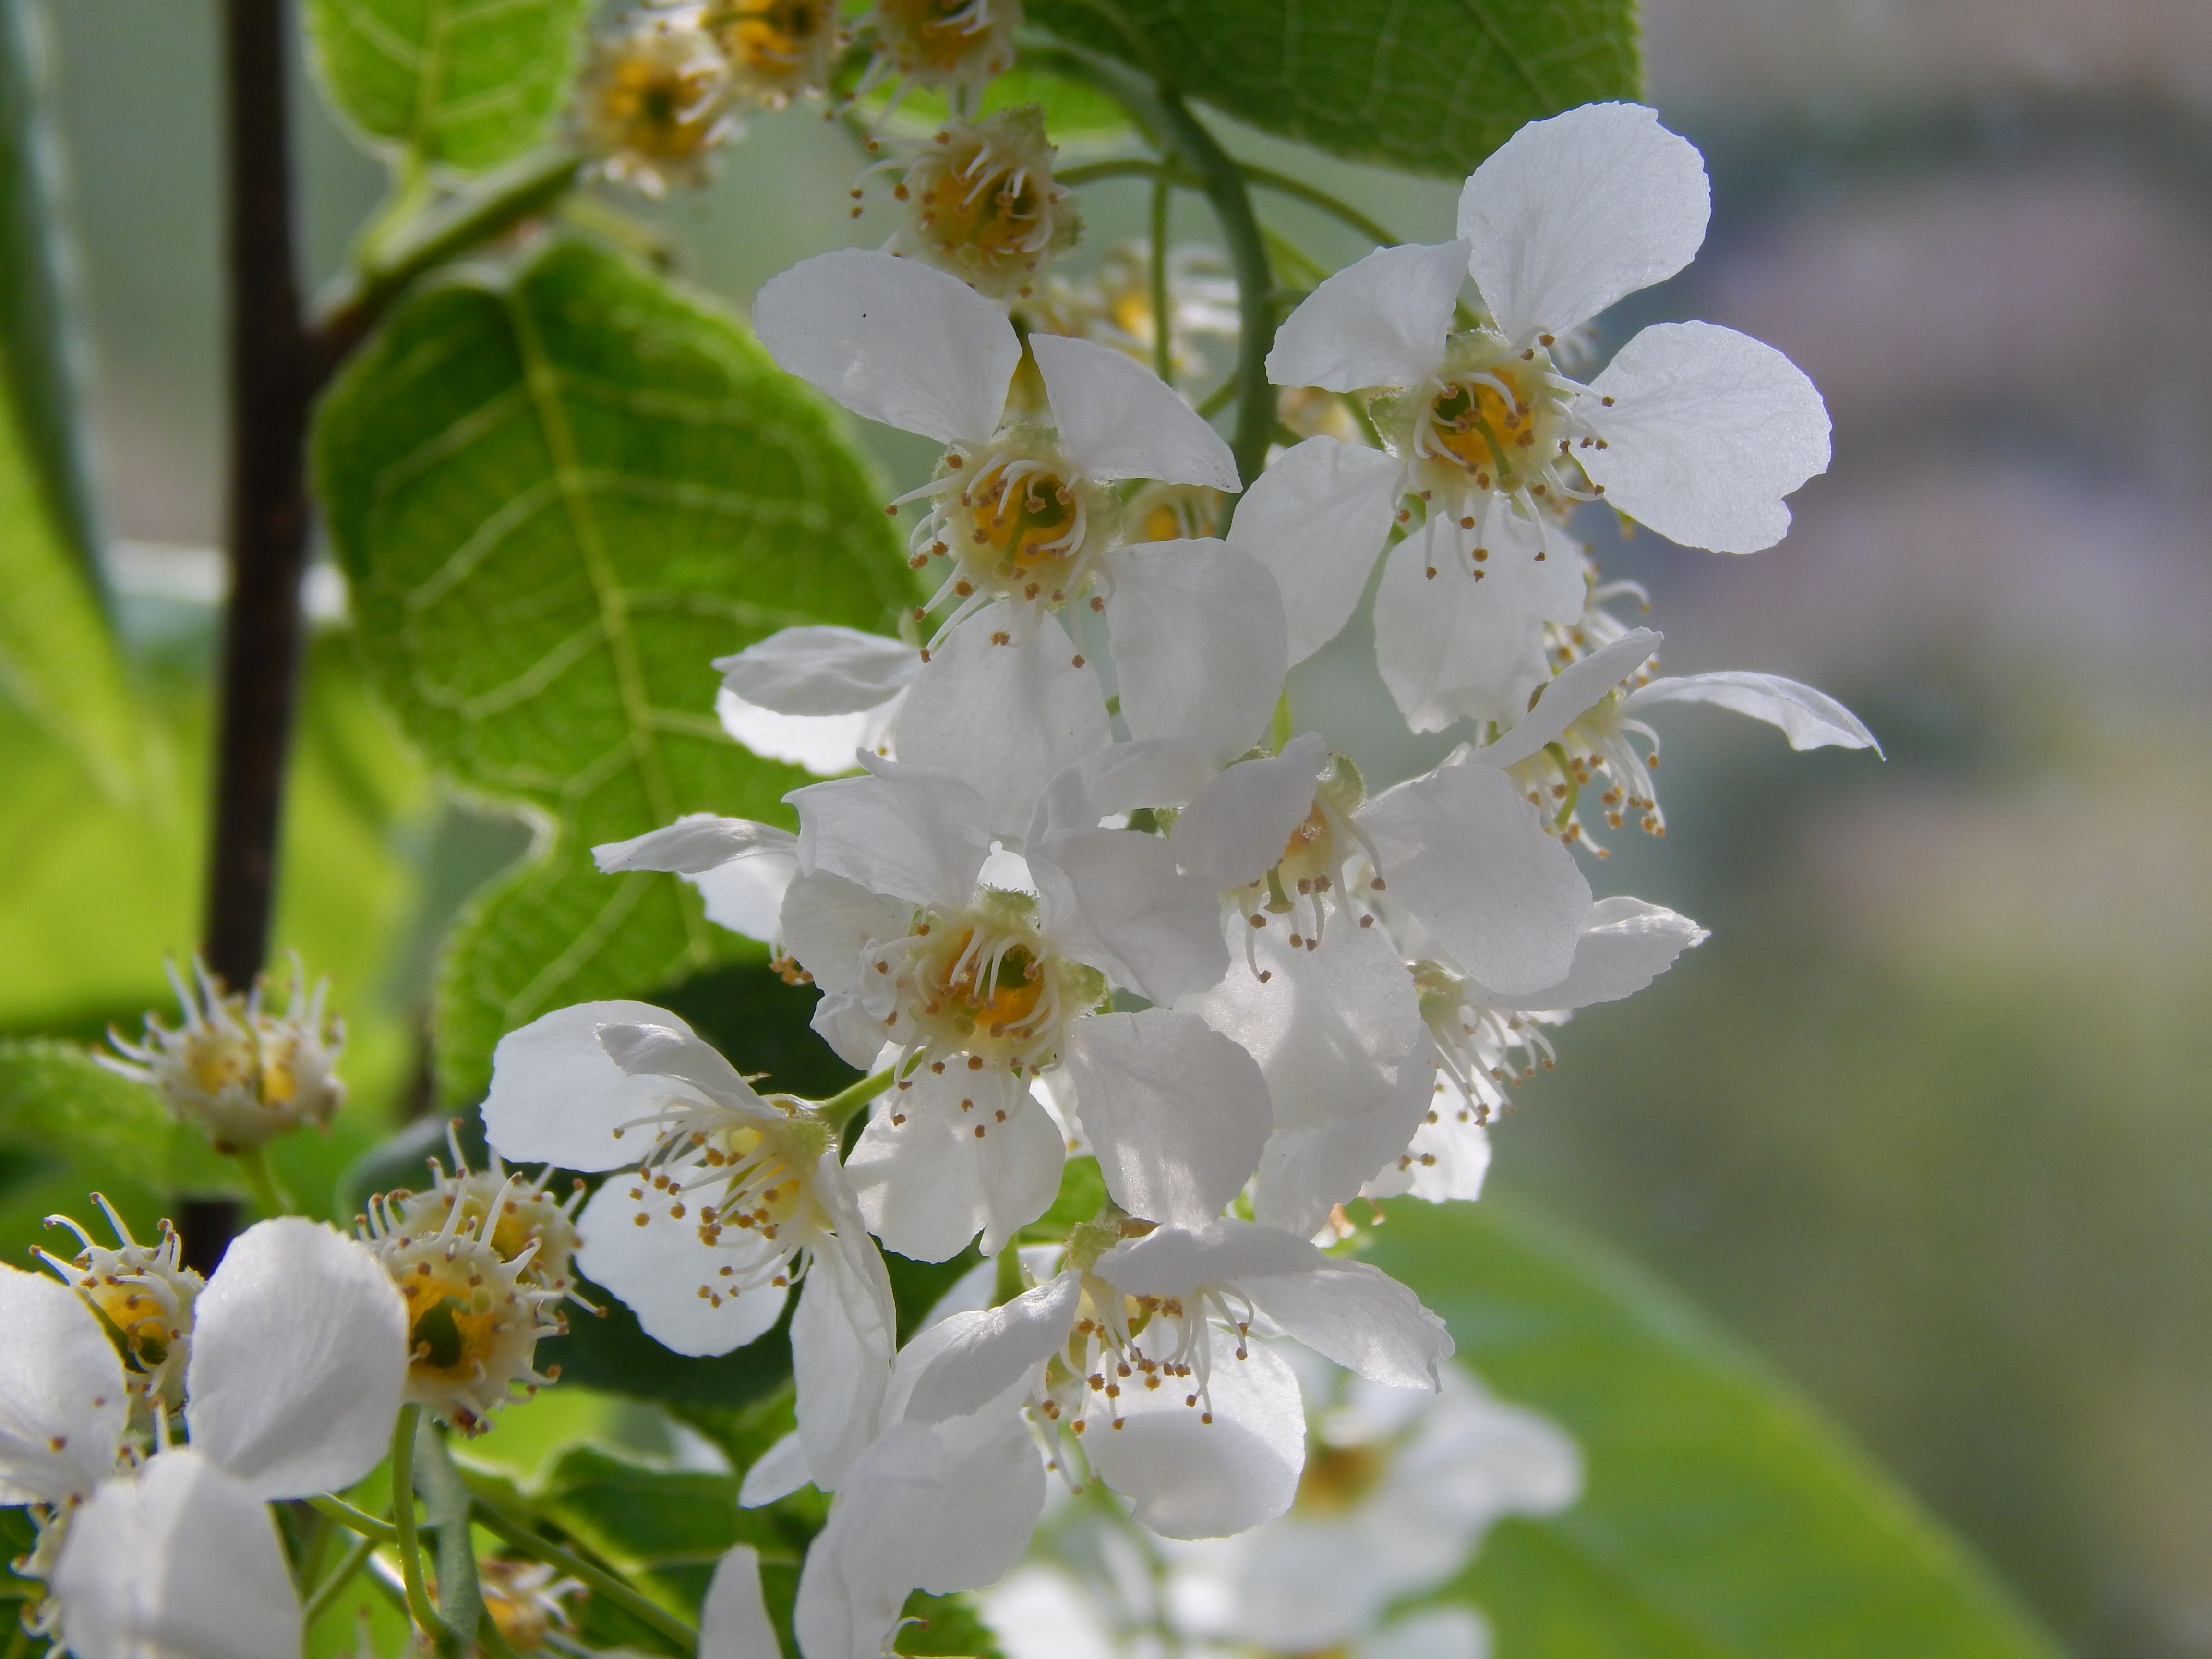
branch, blossom, plant, fruit, berry, flower, bloom, food, spring, produce, macro, botany, closeup, flora, wildflower, flowers, shrub, macro photography, white flowers, greens, flowering plant, rose family, the leaves of the branch, bird cherry tree, land plant